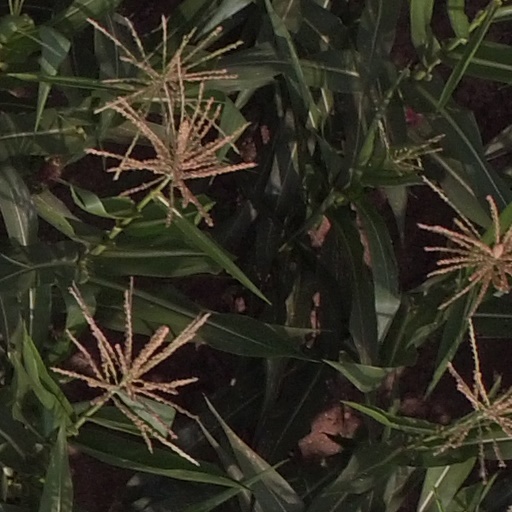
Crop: maize; corn